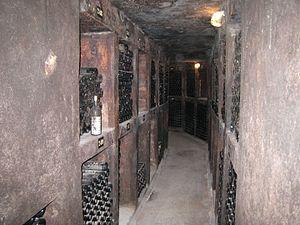
Ksara (Liban)
Le Liban actuel est un des tout premiers producteurs historique de vin de l'histoire.
Château Ksara est un domaine viticole exploité depuis 1857 regroupant 10 vignobles sur un total de 441 hectares dans la vallée de la Bekaa, au Liban.